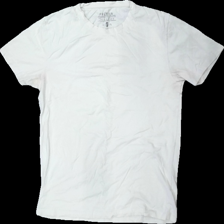
View: front
Type: T-shirt
Category: Men
Brand: Jack And Jones
Colors: White
Material: 100% cott
Cut: Regular, C-collar
Stains: Major
Damage: Stains in armpits
Damage location: top center
Price range: <50
Recommended usage: Recycle
Description: White t-shirt from Jack & Jones, size unknown. Poor condition.